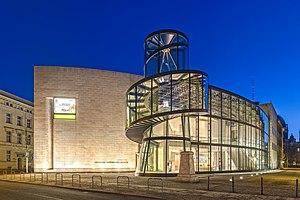
Le Musée historique allemand est un musée créé en 1987 à Berlin-Ouest par la République fédérale d’Allemagne et consacré à l’histoire de l’Allemagne. C’est l’un des musées les plus visités de Berlin. Il est installé à l'extrémité orientale de l’avenue Unter den Linden, nᵒ 2, face au palais du Kronprinz et de la Alte Kommandantur.